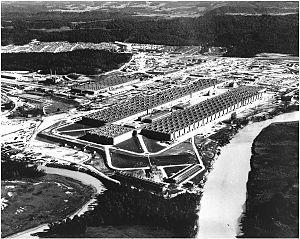
Projet Manhattan est le nom de code du projet de recherche qui produisit la première bombe atomique durant la Seconde Guerre mondiale. Il fut mené par les États-Unis avec la participation du Royaume-Uni et du Canada. De 1942 à 1946, il fut dirigé par le major-général Leslie Richard Groves du corps des ingénieurs de l'armée des États-Unis. Sa composante militaire fut appelée « Manhattan District » et le terme « Manhattan » remplaça graduellement le nom de code officiel, Development of Substitute Materials, pour désigner l'ensemble du projet. Au cours de son développement, le projet absorba son équivalent britannique, Tube Alloys.